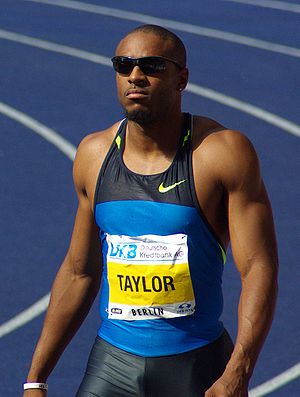
Angelo Taylor
Angelo Taylor
Angelo F. Taylor er en amerikansk atletikudøver, der gennem sin karriere har vundet to OL-guldmedaljer i 400 meter hækkeløb, ved henholdsvis OL i Sydney 2000 og OL i Beijing 2008. Han har desuden tre gange, i 1999, 2001 og 2007 været en del af det amerikanske stafethold, der har taget guld på 4 x 400 meter distancen.